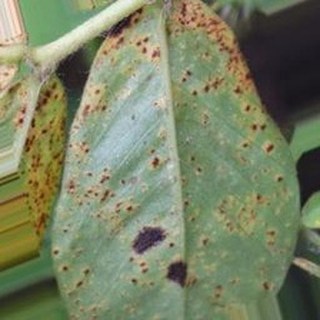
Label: groundnut_rust